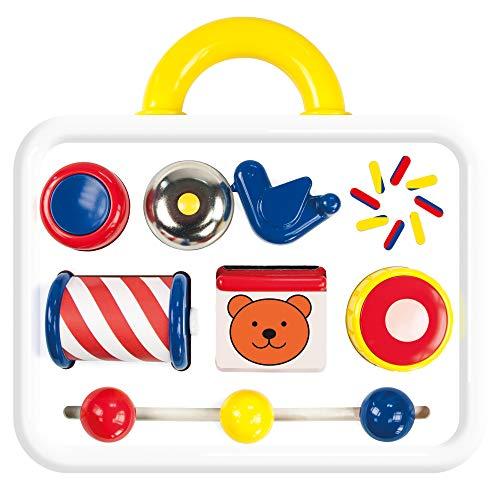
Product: Ambi Toys, Activity Case
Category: Toys & Games | Baby & Toddler Toys | Activity Play Centers
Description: Colorful activity center with 6 activities to explore.
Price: $18.30
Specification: ProductDimensions:10.2x3.4x9.4inches|ItemWeight:14.9ounces|ShippingWeight:1.28pounds(Viewshippingratesandpolicies)|DomesticShipping:ItemcanbeshippedwithinU.S.|InternationalShipping:ThisitemcanbeshippedtoselectcountriesoutsideoftheU.S.LearnMore|ASIN:B00UIC0BHM|Itemmodelnumber:31103|Manufacturerrecommendedage:6month-3years